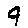
Label: 9